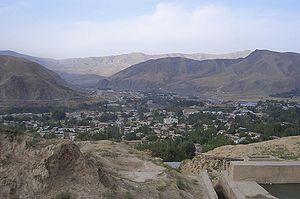
Fayzabad est la capitale de la province et la plus grande ville de la province du Badakhchan, dans le nord de l'Afghanistan, avec près de 50 000 personnes. La ville se situe à une altitude de 1 200 m.